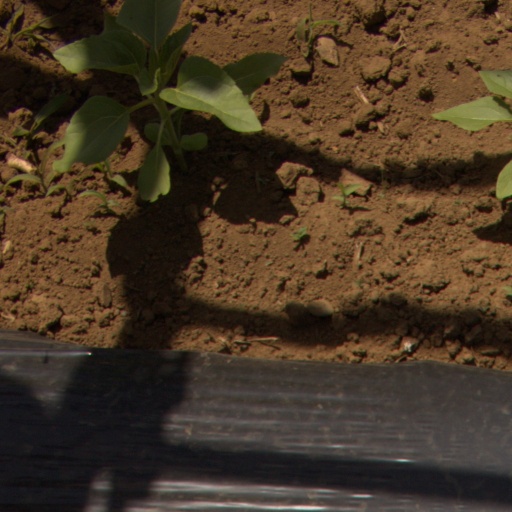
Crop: Jerusalem artichoke